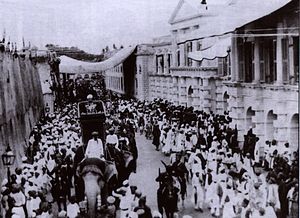
Hyderabad (fyrstestat) / Politik og administration / Regering og lovgivende råd
Diwan Viqar ul-Umara, landets statsminister, i procession på elefant gennem Hyderabads gader omkring 1900
Hyderabad var en stat på det indiske subkontinent. Staten blev etableret i 1724 og eksisterede frem til 1948, hvor den blev indlemmet i Indien. Staten var den største af de indiske fyrstestater i kolonitidens Indien, og havde i 1947 en befolkning på over 16 millioner. Den blev regeret af en hersker med titlen nizam. Herskeren var muslim, mens befolkningen overvejende var hinduer. Byen Hyderabad var landets hovedstad.